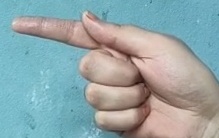
ASL sign: G